Danny Pate

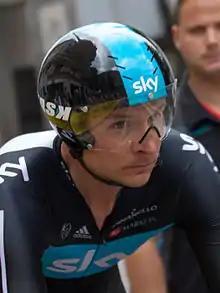
Pate at the 2012 Critérium du Dauphiné

Danny Pate (born March 23, 1979) is an American retired professional cyclist, who competed professionally in road racing, cyclo-cross and mountain bike racing between 2000 and 2018 for the , Prime Alliance, , , , , and teams.